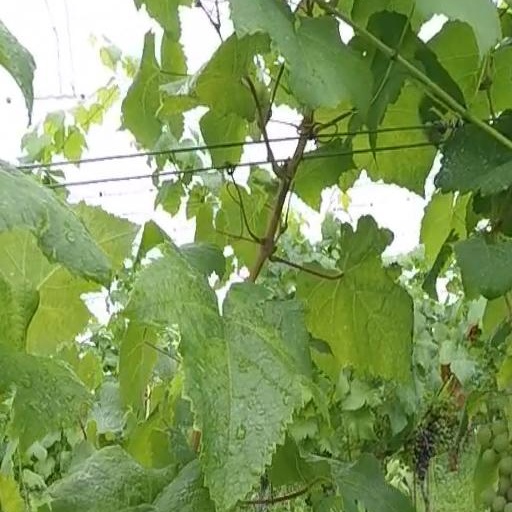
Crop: grape